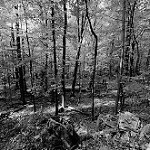
Label: B & W